White South Africans

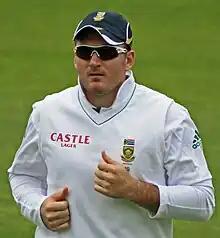
Graeme Smith, former test captain of the South Africa national cricket team.

Since the 1990s, there has been a significant emigration of whites from South Africa. Between 1995 and 2005, more than one million South Africans emigrated, citing violence as the main reason, as well as the lack of employment opportunities for whites.